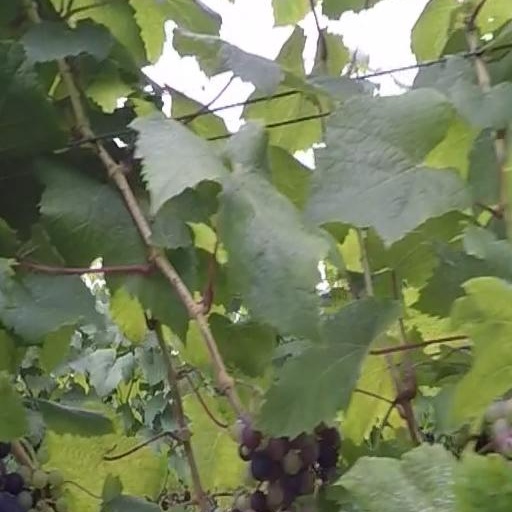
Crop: grape